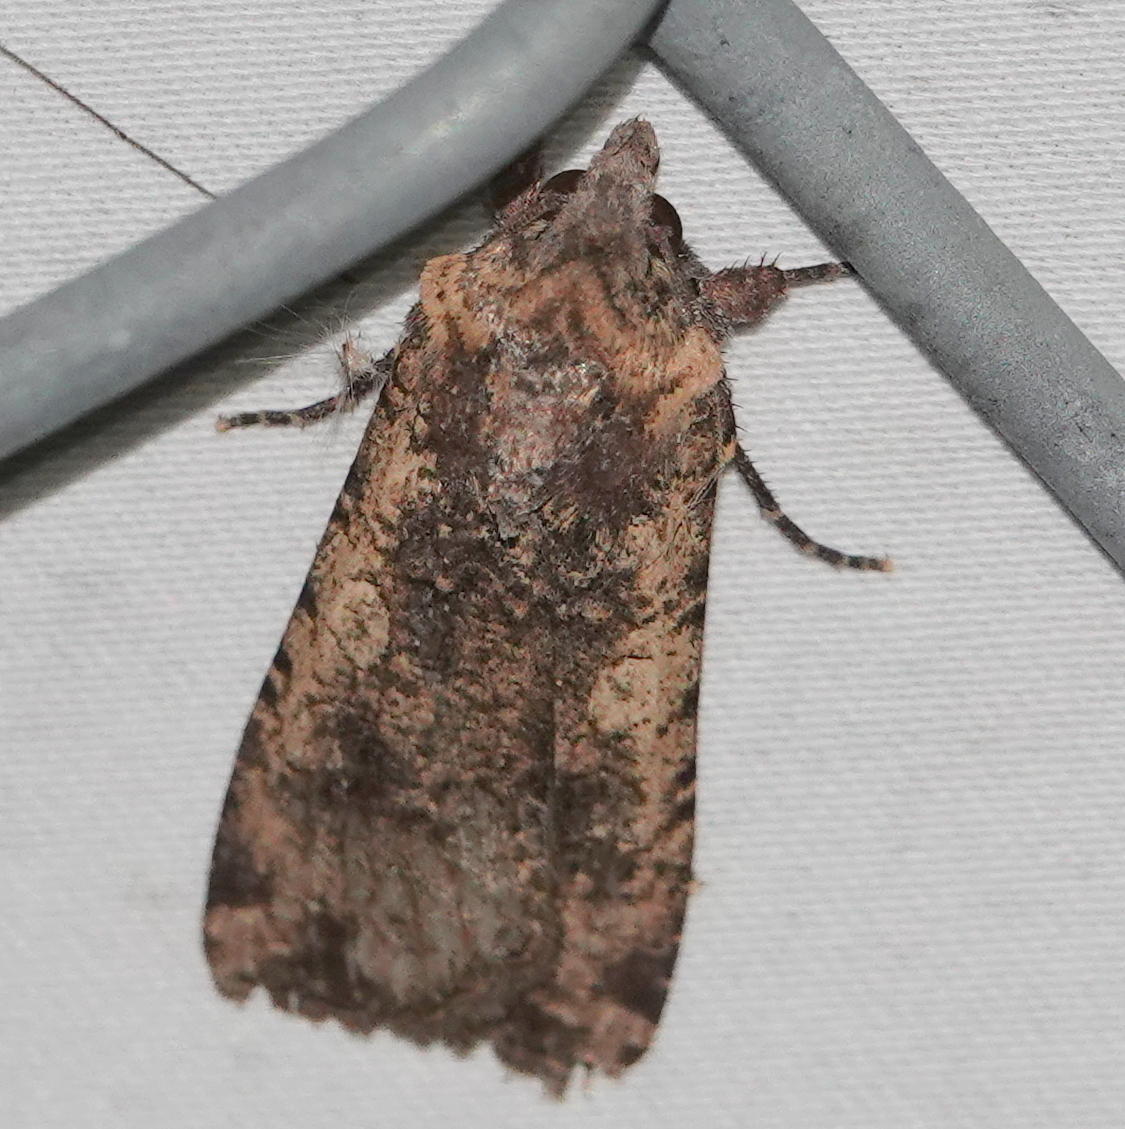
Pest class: cutworms